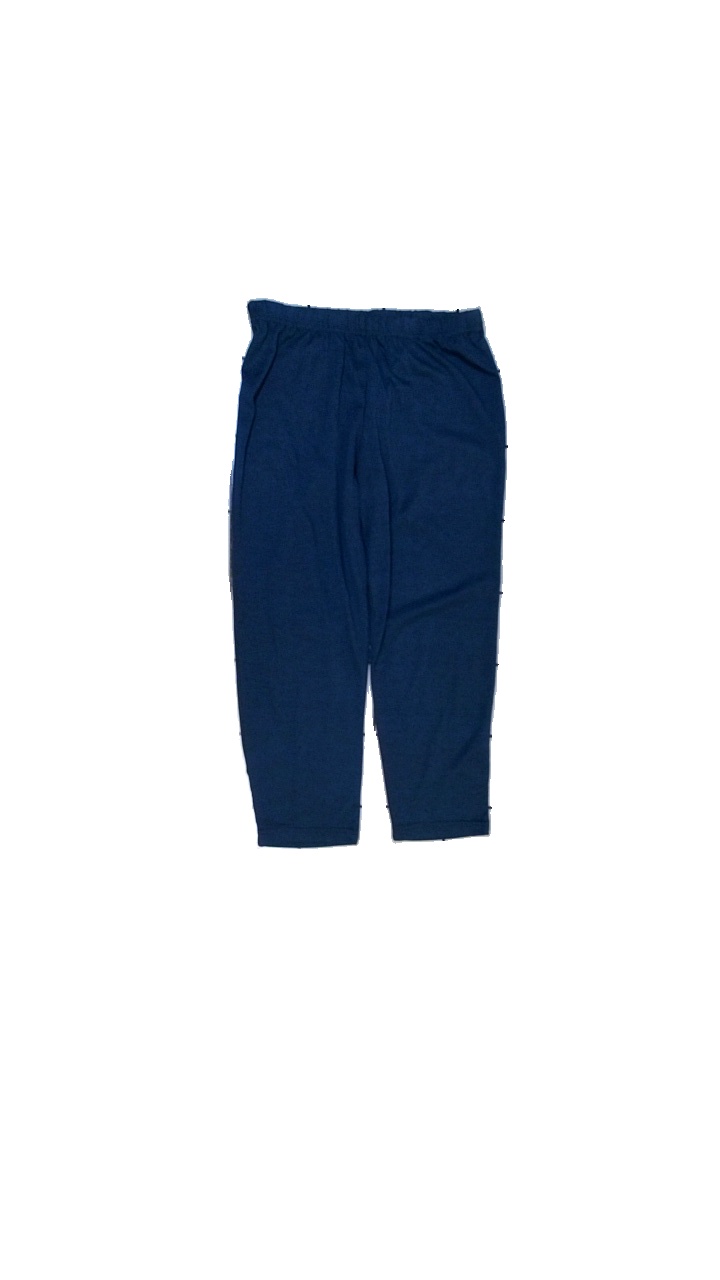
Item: Tights (Ladies)
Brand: Sistema Moda
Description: Korta tights
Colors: Blue
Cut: Tight
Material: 80% polyester 20% elastan
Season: All
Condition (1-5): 3
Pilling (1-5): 3
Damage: nopprigt
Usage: Export
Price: <50